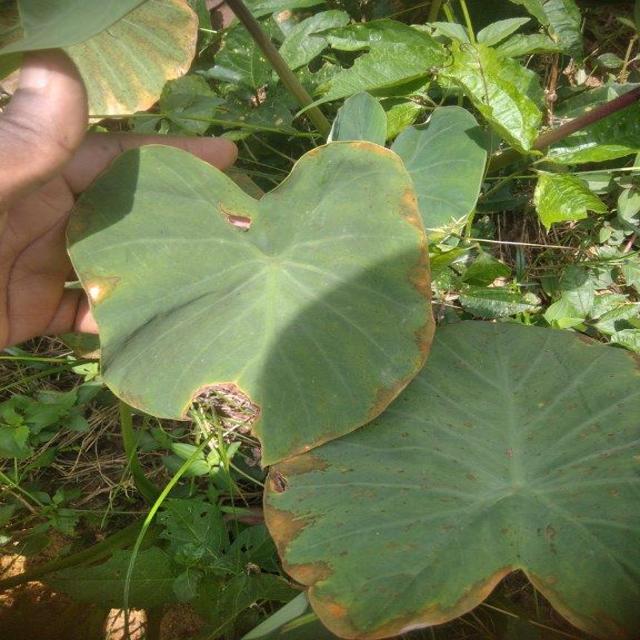
Label: Mid_Blight